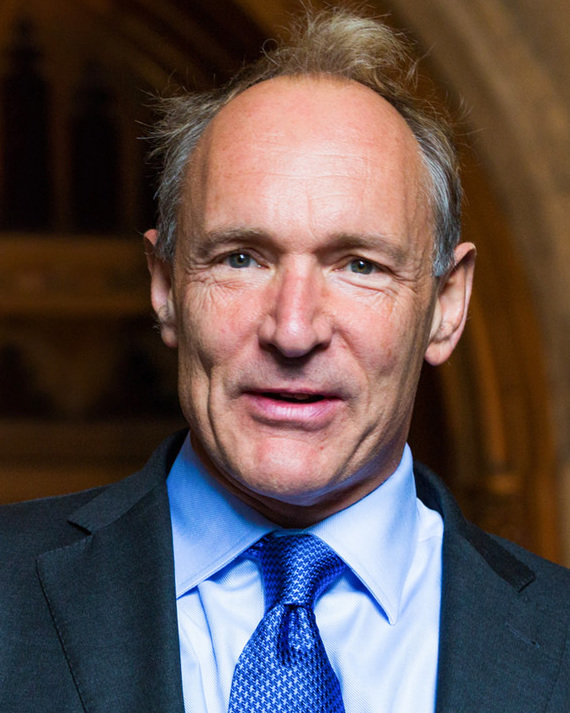
ทิม เบอร์เนิร์ส-ลี

| name = เซอร์ ทิม เบอร์เนิร์ส-ลี
| image = Sir Tim Berners-Lee (cropped).jpg
| caption = ทิม เบอร์เนิร์ส-ลี ในปีค.ศ.2014
| alt = Sir Tim Berners Lee arriving at the Guildhall to receive the Honorary Freedom of the City of London
| birth_name = Timothy John Berners-Lee
| birth_place = ลอนดอน, อังกฤษ, สหราชอาณาจักร
| education = Emanuel School
| alma_mater = มหาวิทยาลัยออกซฟอร์ด (BA)
| spouse = Unbulleted list||
| children = 2
| module = Infobox scientist
| embed = yes
ไฟล์:Tim Berners-Lee.jpg|thumb|250px|เซอร์ทิม เบอร์เนิร์ส-ลี ผู้คิดค้นและประดิษฐ์เวิลด์ไวด์เว็บ
เซอร์ทิโมที จอห์น เบอร์เนิร์ส-ลี (Sir Timothy John Berners-Lee, OM, KBE, FRS, FREng, FRSA) (8 มิถุนายน พ.ศ. 2498) ผู้คิดค้นและประดิษฐ์ เวิลด์ไวด์เว็บ ผู้อำนวยการWorld Wide Web Consortium (ทำหน้าที่ดูแลการพัฒนาต่อเนื่องใหม่ ๆ เกี่ยวกับเว็บ) นักวิจัยอาวุโสและผู้นั่งในตำแหน่ง "ทรีคอมฟาวน์เดอร์สแชร์" (3Com Founders Chair) ที่หอทดลองวิทยาศาสตร์คอมพิวเตอร์และปัญญาประดิษฐ์แห่งเอ็มไอที (CSAIL)
== เบื้องหลังและงานอาชีพช่วงแรก ==
เซอร์ทิม เบอร์เนิร์ส-ลีเกิดในกรุงลอนดอน ประเทศอังกฤษ เป็นบุตรนายคอนเวย์ เบอร์เนิร์ส-ลี และนางแมรี ลี วูดส์ ทั้งบิดาและมารดาเป็นนักคณิตศาสตร์ที่ทำงานอยู่ในทีมสร้างคอมพิวเตอร์ยุคแรก คือ ""แมนเชสเตอร์ มาร์ก 1"" ด้วยกัน ทั้งสองได้สอนให้เบอร์เนิร์ส-ลีใช้คณิตศาสตร์ในชีวิตประจำวันไปทุกเรื่อง แม้แต่บนโต๊ะอาหาร เบอร์เนิร์ส-ลีเข้าโรงเรียนชั้นประถมที่โรงเรียน "ชีนเมาท์" (ซึ่งต่อมาได้อุทิศห้องโถงใหม่ห้องหนึ่งเป็นเกียรติแก่เขา) ก่อนที่จะย้ายไปเรียนต่อระดับโอ. และระดับเอ. ที่โรงเรียนเอ็มมานูเอล ที่วานสเวิร์ท
เบอร์เนิร์ส-ลีเป็นศิษย์เก่าของควีนส์คอลเลจ มหาวิทยาลัยออกซฟอร์ดซึ่งเบอร์เนิร์ส-ลีเป็นตัวแทนแข่งขันเกมส์ "ทิดดลีวิงค์" ประเพณี (เกมแข่งช้อนดีดอีแปะลงถ้วย) กับคู่ปรับเก่าแก่คือมหาวิทยาลัยเคมบริดจ์ด้วย ขณะที่เรียนที่ควีนส์คอลเลจ เบอร์เนิร์ส-ลีได้สร้างคอมพิวเตอร์ด้วยหัวแร้งไฟฟ้า ประกอบทีทีแอล (ทรานซิสเตอร์ชนิดหนึ่ง) ลอจิกเกท และหน่วยประมวลผล เอ็ม 6800 กับโทรทัศน์เก่าเครื่องหนึ่ง และช่วงหนึ่งในระหว่างการศึกษา เบอร์เนิร์ส-ลีถูกจับได้ร่วมกับเพื่อนฐานทำการ "แฮ็ก" คอมพิวเตอร์และถูกห้ามมิให้ใช้คอมพิวเตอร์ของมหาวิทยาลัย เบอร์เนิร์ส-ลีจบการศึกษาปริญญาตรีสาขาฟิสิกส์เมื่อ พ.ศ. 2518
== เวิลด์ไวด์เว็บ ==
"ดูบทความหลัก เวิลด์ไวด์เว็บ"
ขณะที่เป็นลูกจ้างอิสระอยู่ที่ "เซิร์น" ระหว่างเดือนมิถุนายน - ธันวาคม พ.ศ. 2523 เบอร์เนิร์ส-ลีได้เสนอโครงการหนึ่งที่ใช้แนวคิด "ข้อความหลายมิติ" หรือ hypertext มาใช้สำหรับการแลกเปลี่ยนและปรับสมัยข้อมูลระหว่างนักวิจัยด้วยกัน ขณะที่เบอร์เนิร์ส-ลีทำงานอยู่ที่นี่เขาได้สร้างระบบต้นแบบไว้แล้วเรียกชื่อว่า ENQUIRE หลังจากออกจากเซิร์นเมื่อ พ.ศ. 2523 เบอร์เนิร์ส-ลีไปร่วมงานกับบริษัท ""อิมเมจคอมพิวเตอร์ซิสเต็ม"" ของจอห์น พุล เบอร์เนิร์ส-ลีได้กลับมาทำงานที่เซิร์นอีกครั้งหนึ่งเมื่อ พ.ศ. 2527 ในตำแหน่งสิกขบัณฑิต (Fellow) เมื่อถึง พ.ศ. 2532 เซิร์นได้กลายเป็นศุนย์อินเทอร์เน็ตที่ใหญ่ที่สุดในยุโรป และเบอร์เนิร์ส-ลีได้เล็งเห็นโอกาสในการใช้ "ข้อความหลายมิติ" ผนวกเข้ากับอินเทอร์เน็ต เบอร์เนิร์ส-ลีเขียนไว้ในข้อเสนอโครงการของเขาว่า "..."ผมเพียงเอาความคิดเรื่องข้อความหลายมิตินี้เขื่อมต่อเข้ากับความคิด "ทีซีพี" และ "DNS" และเท่านั้นก็จะได้ "เวิลด์ไวด์เว็บ".." เบอร์เนิร์ส-ลีร่างข้อเสนอของเขาเมื่อเดือนมีนาคม พ.ศ. 2532 และในปี พ.ศ. 2533 ด้วยความช่วยเหลือของ"โรเบิร์ต ไคลิยู" ช่วยปรับร่างโครงการให้ "ไมค์ เซนดอลล์"ผู้จัดการของเบอร์เนิร์ส-ลีจึงรับข้อเสนอของเขา ในข้อเสนอนี้ เบอร์เนิร์ส-ลีได้ใช้ความคิดเดียวกับระบบเอ็นไควร์มาใช้สร้างเวิลด์ไวด์เว็บ ซึ่งเขาได้ออกแบบและสร้างเว็บเบราว์เซอร์และเอดิเตอร์ตัวแรกของโลกชื่อว่า WorldWideWeb บนระบบปฏิบัติการ NEXTSTEP ของสตีฟ จอบส์ และสร้างเว็บเซิร์ฟเวอร์ขึ้น เรียกว่า httpd (ย่อมาจาก HyperText Transfer Protocal Deamon)
เว็บไซต์แรกสุดสร้างขึ้นที่เซิร์น นำขึ้นออนไลน์เมื่อวันที่ 6 สิงหาคม พ.ศ. 2534 ให้คำอธิบายว่าเวิลด์ไวด์เว็บคืออะไร การที่จะเป็นเจ้าของเบราว์เซอร์ทำได้อย่างไรและจะติดตั้งเว็บเซิร์ฟเวอร์ได้อย่างไร นอกจากนี้ยังนับเป็นเว็บไดเร็กทอรีอันแรกของโลกด้วยเนื่องจากเบอร์เนิร์ส-ลีดูแลรายชื่อของเว็บไซต์อื่น ๆ ทั้งหมด นอกจากของตนเองด้วย
ในปี พ.ศ. 2537 เบอร์เนิร์ส-ลีได้ก่อตั้งกลุ่มบริษัทเวิลด์ไวด์เว็บ (W3C) ขึ้นที่สถาบันเทคโนโลยีแมสซาชูเซตส์ หรือเอ็มไอที ประกอบด้วยบริษัทหลายบริษัทที่ยินยอมพร้อมใจมาร่วมสร้างมาตรฐานและข้อเสนอแนะสำหรับใช้เป็นหลักในการปรับปรุงคุณภาพของเว็บ ในเดือน ธันวาคม พ.ศ. 2547 เบอร์เนิร์ส-ลียอมรับตำแหน่งประธานสาขาวิทยาศาสตร์คอมพิวเตอร์ที่คณะอีเล็กทรอนิกส์และวิยาศาสตร์คอมพิวเตอร์ของมหาวิทยาลัยเซาท์แธมตัน สหราชอาณาจักรเพื่อดำเนินโครงการใหม่ นั่นคือ "ซีแมนติกเว็บ" (Semantic Web)
เบอร์เนิร์ส-ลีเปิดเผยให้ความคิดแก่ทุกคนและทุกองค์กรโดยไม่คิดมูลค่า เขาไม่เคยจดทะเบียนลิขสิทธิ์การค้นคิดของเขาเลย รวมทั้งไม่เรียกค่าตอบแทนหรือรางวัลอื่นใดจากใคร นอกจากเงินเดือนปกติ ดังนั้น กลุ่มบริษัทเวิลด์ไวด์เว็บจึงตัดสินใจไม่คิดมูลค่าใด ๆ จากการนำมาตรฐานของกลุ่มบริษัทไปใช้ ทั้งนี้เพื่อให้ผู้ประกอบการทุกรายยอมรับมาตรฐานเดียวกันได้บนพื้นฐานทางเทคโนโลยี ไม่ใช่พื้นฐานค่าสิขสิทธิ์ถูกหรือแพง
== การได้รับการยอมรับ ==
* มหาวิทยาลัยเซาท์แธมตันเป็นองค์กรแรกที่ยอมรับว่าเบอร์เนิร์ส-ลีเป็นคิดค้นและสร้างเวิลด์ไวด์เว็บ ด้วยการมอบปริญญากิตติมศักดิ์ให้แก่เขาเมื่อ พ.ศ. 2539 และให้เบอร์เนิร์ส-ลีดำรงตำแหน่งประธานสาขาวิทยาศาสตร์คอมพิวเตอร์ในคณะอิเล็กทรอนิกส์และวิทยาศาสตร์คอมพิวเตอร์ เบอร์เนิร์ส-ลีเป็นประธานผู้ก่อตั้ง 3Com ที่เอ็มไอทีและยังเป็นเมธีวิจัยอาวุโสที่นี่ด้วย เบอร์เนิร์ส-ลีเป็นสิกขบัณฑิตกิตติคุณ (Distinguished Fellow) ที่สมาคมคอมพิวเตอร์แห่งบริเทน สิกขบัณฑิตกิตติคุณของสถาบันวิศวกรไฟฟ้า และยังเป็นสมาชิกของบัณฑิตยสถานศิลปะและวิทยาศาสตร์อเมริกันอีกด้วย
* ในปี พ.ศ. 2540 เบอร์เนิร์ส-ลีได้รับพระราชทานเครื่องราชอิสริยาภรณ์ชั้นจักรวรรดิบริทิช (OBE) พร้อมการได้รับเข้าเป็นราชบัณฑิตในราชบัณฑิตยสถานเมื่อ พ.ศ. 2544 ได้รับรางวัลญี่ปุ่น ในปี พ.ศ. 2545 และในปีเดียวกันก็ได้รับรางวัล"ปรินซิเป เดอ แอสทูริอัส" สาขางานวิจัยวิทยาศาสตร์และเทคโนโลยีของประเทศสเปน และได้การโหวตเป็นหนึ่งในชาวบริติชที่ดีที่สุดเท่าที่เคยมีมาในประวัติศาสตร์ 100 คน โดยบีบีซี
* เดือนพฤษภาคม พ.ศ. 2549 เบอร์เนิร์ส-ลีได้เป็นสิกขบัณฑิตเกียรติคุณในราชสมาคมศิลปะ
* ได้รับพระราชทานบรรดาศักดิ์ชั้นอัศวินสูงสุดชั้น 2 จากสมเด็จพระราชินีนาถเอลิซาเบธที่ 2 แห่งสหราชอาณาจักร|สมเด็จพระบรมราชินีเอลิซาเบท เมื่อเดือนกรกฎาคม พ.ศ. 2547
* 21 กรกฎาคม พ.ศ. 2547 ได้รับปริญญาดุษฎีบัณฑิตกิตติมศักดิ์สาขาวิทยาศาสตร์จากมหาวิทยาลัยแลงคาสเตอร์
* 27 มกราคม พ.ศ. 2548 ได้รับการยกย่องเป็นชาวบริทิชที่ยิ่งใหญ่ที่สุดแห่งปี และนิตยสารไทม์ในวาระเดียวกันยกย่องเบอร์เนิร์ส-ลีเป็นบุคคล 1 ใน 100 คนที่ทรงอิทธิพลที่สุดในคริสต์ศตวรรษที่ 20
* 14 มกราคม พ.ศ. 2550 ได้การรวมชื่อไปไว้ในสำนักวิศวกรรมแห่งชาติ (สหรัฐฯ)
* 13 มิถุนายน พ.ศ. 2550 ได้รับพระราชทานเครื่องราชอิสริยาภรณ์ฝ่ายหน้าเป็นการส่วนพระองค์จากสมเด็จพระบรมราชินีเอลิซาเบท เป็นการพระราชทานโดยไม่ต้องผ่านจากกระทรวงทบวงกรม ซึ่งมีผู้ได้รับที่ยังมีชีวิตเพียง 24 คนเท่านั้นในสหราชอาณาจักร และมีสิทธิ์ใน "OM" ท้ายชื่อได้ตลอดเวลา
== ชีวิตปัจจุบัน ==
ในปี พ.ศ. 2544 เซอร์ทิม เบอร์เนิร์ส-ลีได้เป็นผู้อุปถัมภ์กองทุนมรดกอีสต์ดอร์เซทในประเทศอังกฤษ
ปัจจุบันเบอร์เนิร์ส-ลีพักอาศัยอยู่ที่เมืองเลกซิงตัน รัฐแมสซาชูเสทส์ สหรัฐฯ พร้อมกับภริยาและบุตร 2 คน
ในการถือศาสนา เบอร์เนิร์ส-ลีได้ลาออกรีตจากคริสตจักรแห่งอังกฤษ นิกายที่เขาเกิดและเติบโตมาตั้งครั้งยังเป็นวัยรุ่นเนื่องจากทนไม่ได้กับการที่จะ ""ต้องเชื่อทุกสิ่งที่เป็นสิ่งไม่น่าเชื่อ"" เบอร์เนิร์ส-ลีและครอบครัวได้รู้จักศาสนานิกาย "Unitarian Universalism" ที่เมืองบอสตันและเข้ารีตนิกายนี้ถึงปัจจุบัน
เบอร์เนิร์ส-ลีเป็นผู้อยู่แนวหน้าในการเป็นปากเป็นเสียงให้กับหลักการ "Net Neutrality" หรือความเป็นกลางของเครือข่าย ที่มีแนวคิดว่าเครือข่ายบรอดแบนด์ครัวเรือน และอาจจะเครือข่ายทุกชนิด จะต้องปลอดจากข้อห้ามต่าง ๆ เกี่ยวกับอุปกรณ์ที่จะนำมาเชื่อมต่อกับเครือข่าย วิธีในการสื่อสารที่อนุญาต ซึ่งจะต้องไม่กำจัดเนื้อหา เว็บไซต์ หรือแพลตฟอร์ม และจะต้องเป็นเครือข่ายที่การสื่อสารไม่ถูกลดคุณภาพลงเนื่องจากการรับส่งข้อมูลสื่อสารอื่น
== งานเขียน ==
*
== อ้างอิง ==
* "Tim Berners-Lee and the Development of the World Wide Web (Unlocking the Secrets of Science) " Ann Gaines (Mitchell Lane Publishers, 2001) ISBN 1-58415-096-3
* "Tim Berners-Lee: Inventor of the World Wide Web (Ferguson's Career Biographies) " Melissa Stewart (Ferguson Publishing Company, 2001) ISBN 0-89434-367-X children's biography
* "How the Web was Born: The Story of the World Wide Web" Robert Cailliau, James Gillies, R. Cailliau (Oxford University Press, 2000) ISBN 0-19-286207-3
* Profile of Tim Berners-Lee - patron of East Dorset Heritage Trust
* School of Electronics and Computer Science at the University of Southampton
* Audio interview - 2005-11-19
* BBC2 Newsnight - Video interview clip of Berners-Lee on the read/write Web
* Technology Review interview
* Audio interview by Christopher Lydon
Fischetti, Mark. Weaving the Web. Harper Collins Publishers,1999. ISBN 0-06-251586-1 (cloth). ISBN 0-06-251587-X (paper).
== แหล่งข้อมูลอื่น ==
* Berners-Lee's home page
* Berners-Lee's blog
* Berners-Lee's page on LinkedIn
* Berners-Lee's book "Weaving The Web" which details his views on the history and future of the Web.
* His High-School Picture
* An earlier post to comp.archives concerning the WorldWideWeb
* Tim Berners-Lee at the Notable Names Database
* Berners-Lee talk entited "The Future Of The Web" given at the Oxford internet institute High resolution MP4 Low Resolution MP4 Slides for the talk
* Video Interview with Tim Berners-Lee on Semantic Web at ISWC 2006 conference
* Tim Berners-Lee considers new TLD's harmful
* Tim Berners-Lee on the Future of the Web at Princeton -- April 2006
* Annotated version of Tim Berners-Lee on the Future of the Web
* developerWorks Interviews: Tim Berners-Lee (podcast/audio plus transcript)
* Real interaction between Tim and students that answer important www questions The VisionQuest Series: Meet the Man Who Spun the Web - Tim Berners-Lee (video - click watch the webcast) -- Nov 2000
* The father of the web is wrong to worry about his offspring Article on Sir Tim Berners-Lee's concerns about the World Wide Web
* Sir Timothy Berners-Lee KBE, FRS, FREng.Longer Biography
* Tim Berners-Lee list of scientific publications (1992-2006)
หมวดหมู่:นักวิทยาการคอมพิวเตอร์
หมวดหมู่:นักฟิสิกส์ชาวอังกฤษ
หมวดหมู่:เวิลด์ไวด์เว็บ
หมวดหมู่:บุคคลจากลอนดอน
หมวดหมู่:บุคคลจากเล็กซิงตัน (รัฐแมสซาชูเซตส์)
หมวดหมู่:บุคคลจากสถาบันเทคโนโลยีแมสซาชูเซตส์
หมวดหมู่:เซอร์